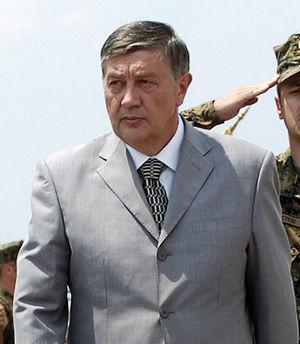
Les élections présidentielles bosniennes de 2006 se sont tenues le 1ᵉʳ octobre 2006 pour élire les trois membres de la présidence collégiale. Le scrutin s'est déroulé dans le cadre des élections générales bosniennes de 2006.
Nebojša Radmanović, né le 1ᵉʳ octobre 1949 à Gračanica, en République socialiste de Bosnie-Herzégovine, en Yougoslavie, est un homme d'État serbe bosnien.
Les élections présidentielles bosniennes de 2010 se sont tenues le 3 octobre 2010 pour élire les trois membres de la présidence collégiale. Le scrutin s'est déroulé dans le cadre des élections générales bosniennes de 2010.